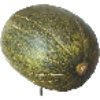
Label: Melon Piel de Sapo 1